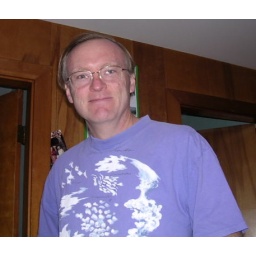
standing in front of the bathrooms' doors